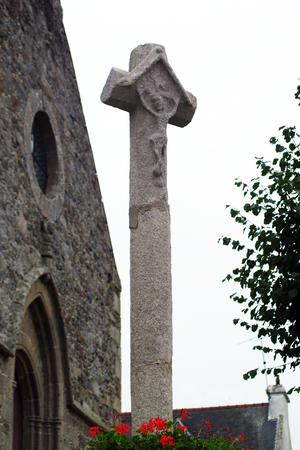
Chapelle Notre-Dame de Hirel et croix monumentale près de la chapelle, (Inscription, 1953).
La chapelle Notre-Dame de Hirel se trouve sur la commune de Ruca. Elle fut construite au XVIᵉ siècle par les Boisriou, seigneurs du Bois Gerbault à Ruca. La première étape de sa construction fut achevée en 1548.
Cet article recense une partie des monuments historiques des Côtes-d'Armor, en France.
Cet article recense les monuments historiques français classés en 1953.